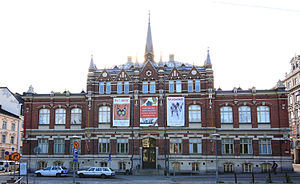
Designmuseet (Helsinki)
Designmuseet er et museum i Helsinki. Det viser finsk og internationalt kunsthåndværk, industrielt design, mode og grafisk design. Museet ligger på Korkeavuorenkatu i Kaartinkaupunki.